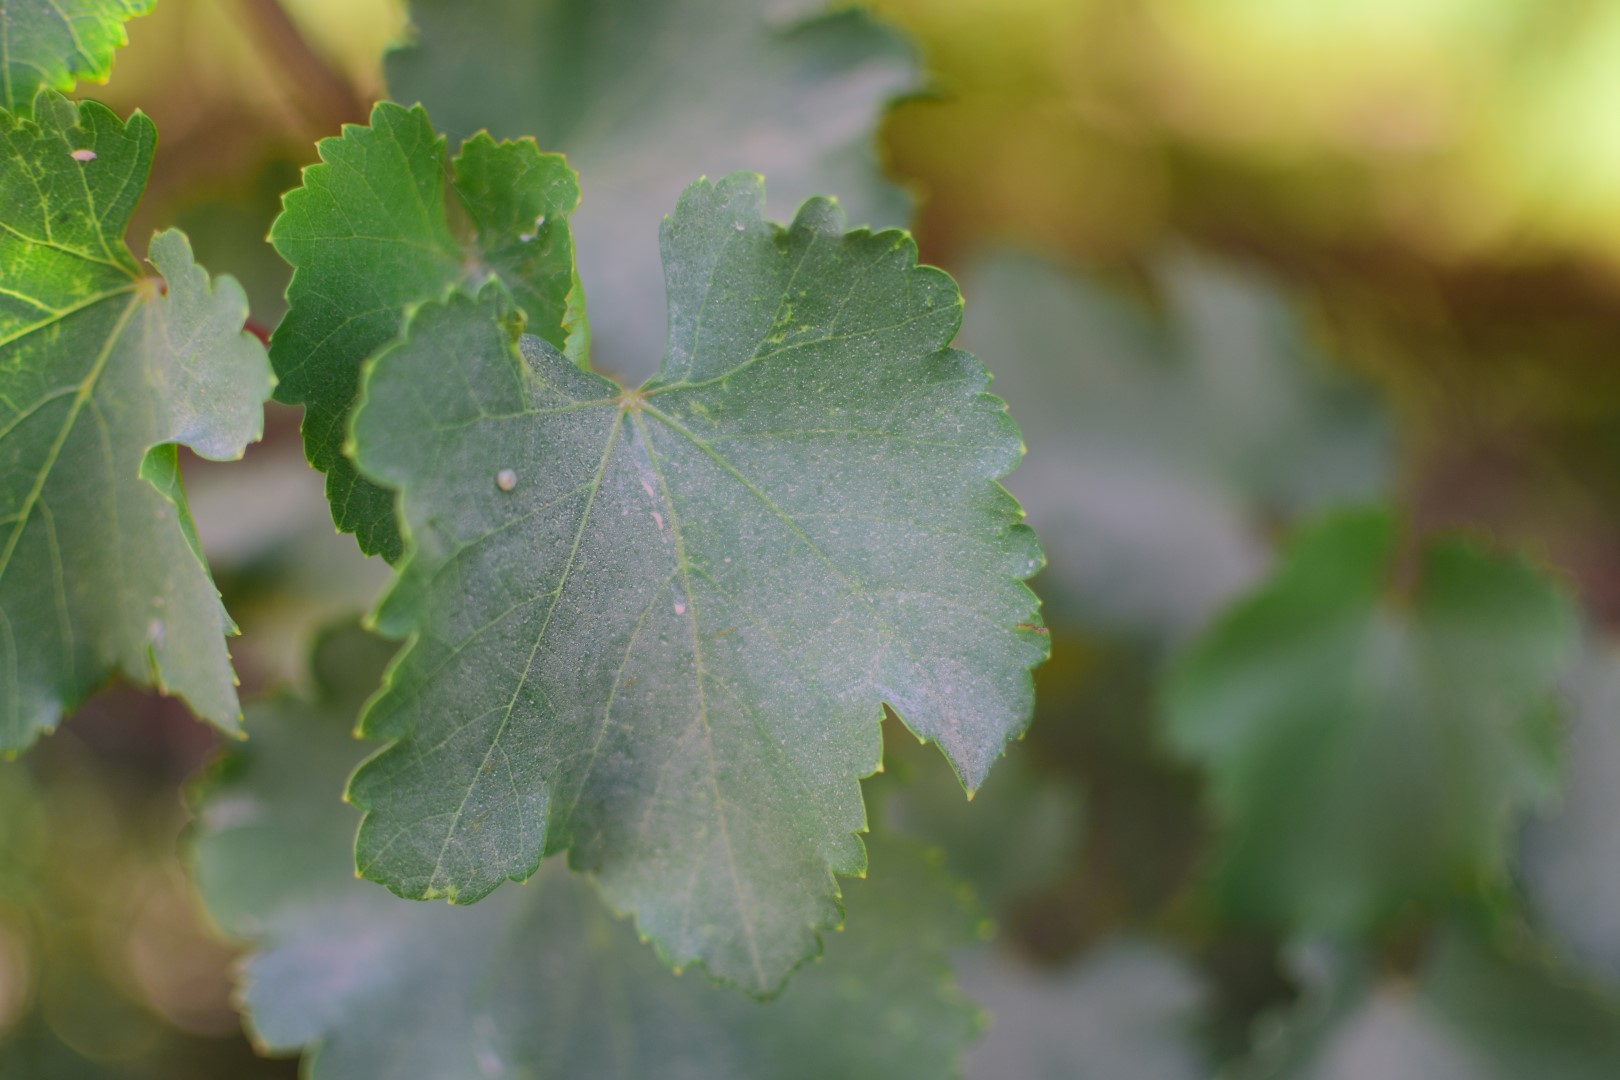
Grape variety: Frinsi